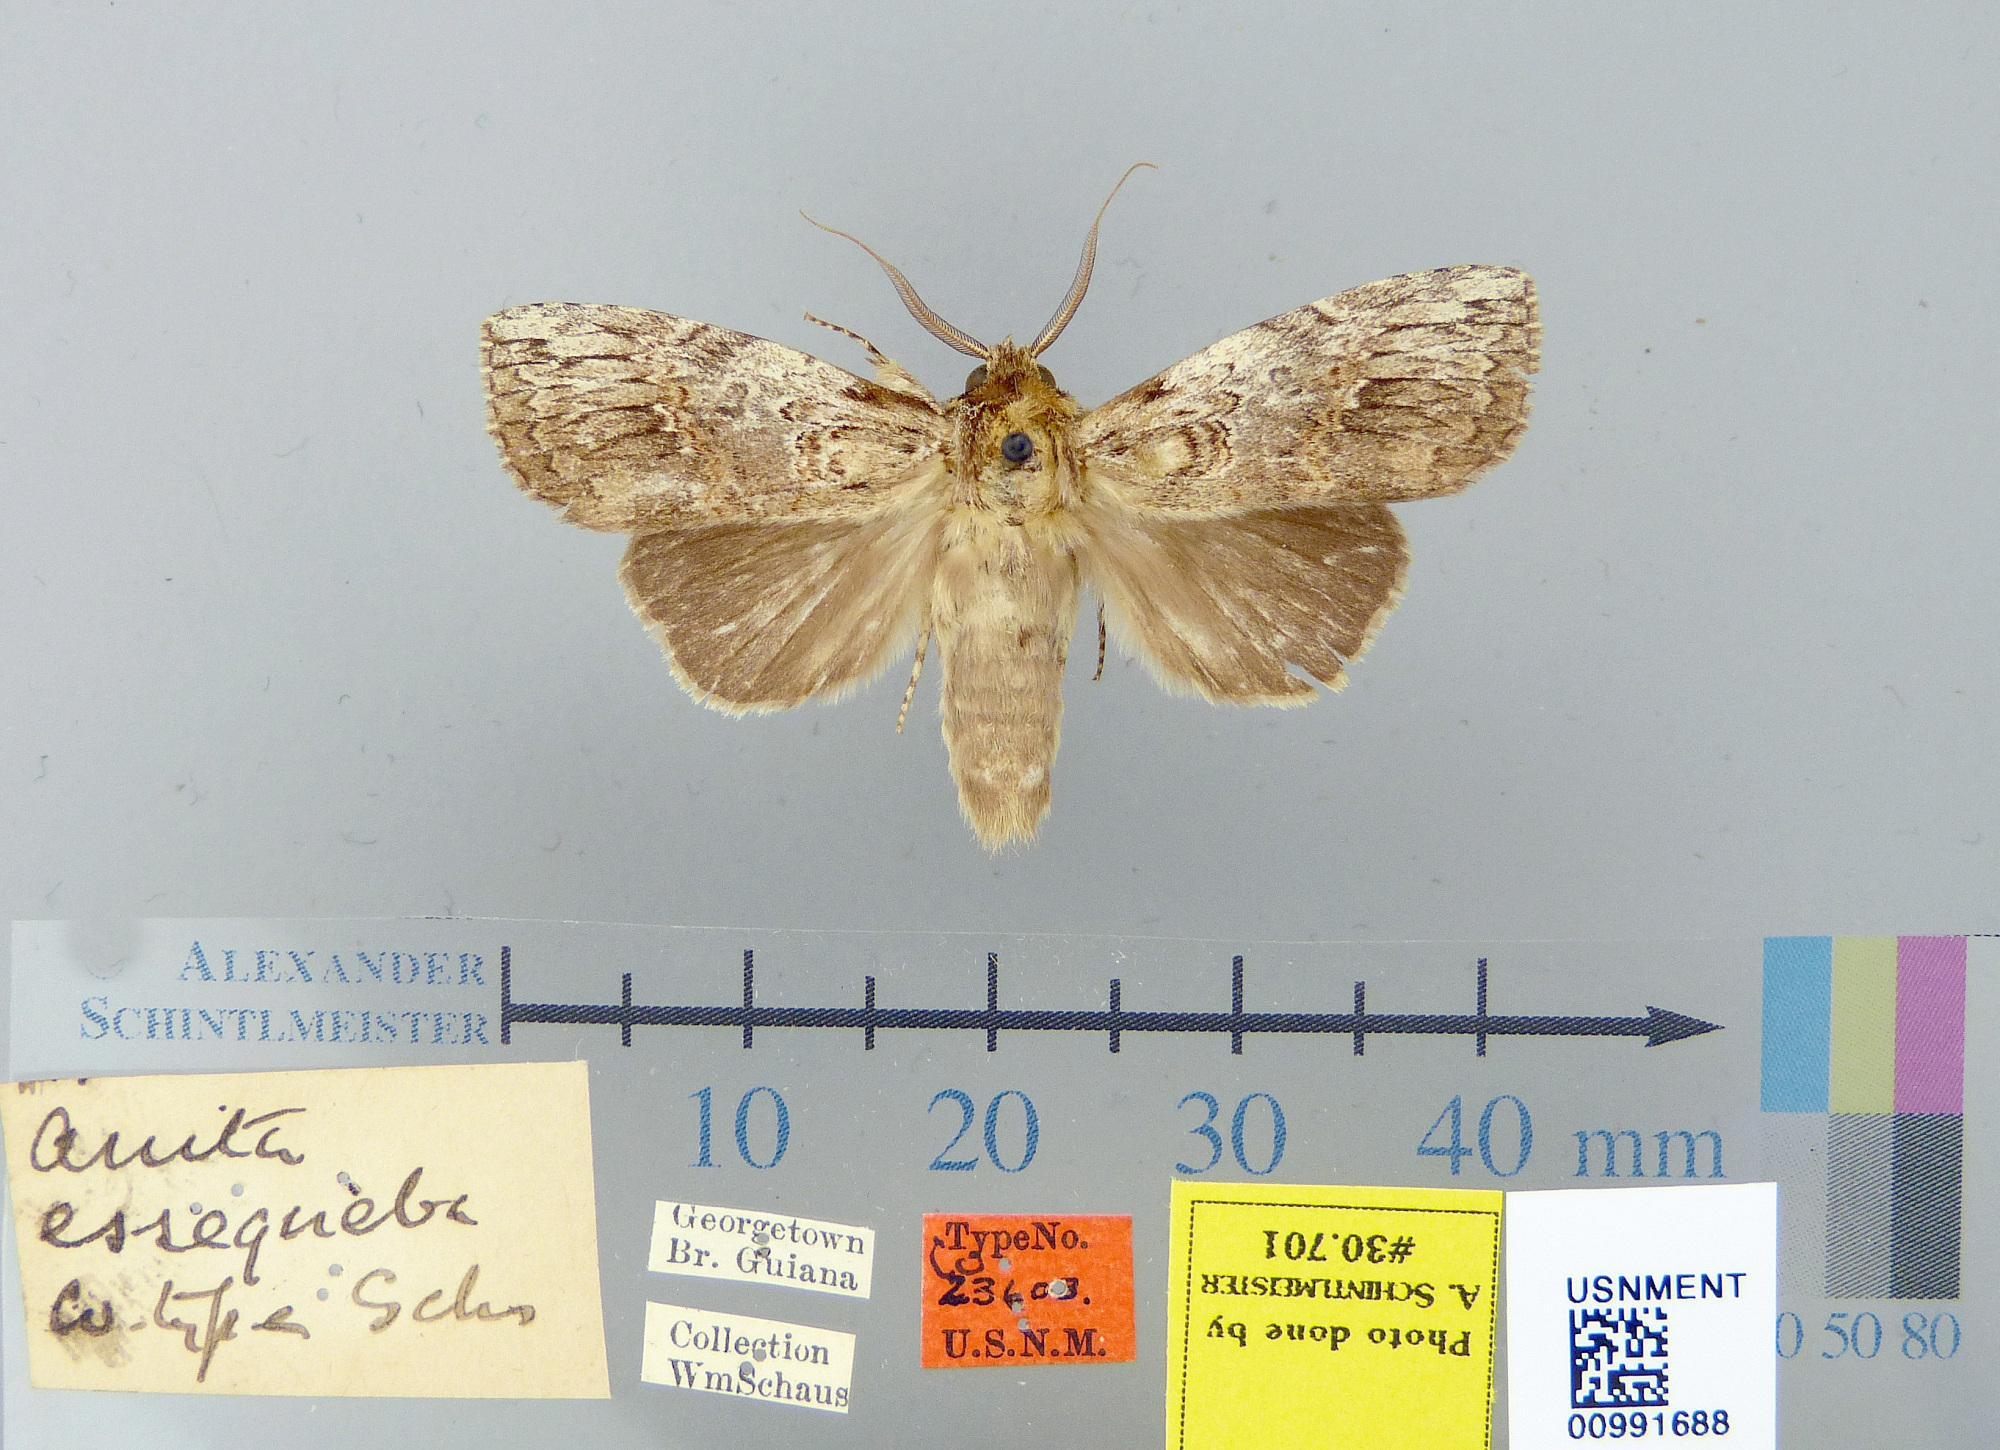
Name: Anita essequeba
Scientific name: Anita essequeba Schaus, 1920
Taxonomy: Animalia, Arthropoda, Insecta, Lepidoptera, Notodontidae
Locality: Georgetown; Br. Guiana, Demerara-Mahaica, Guyana